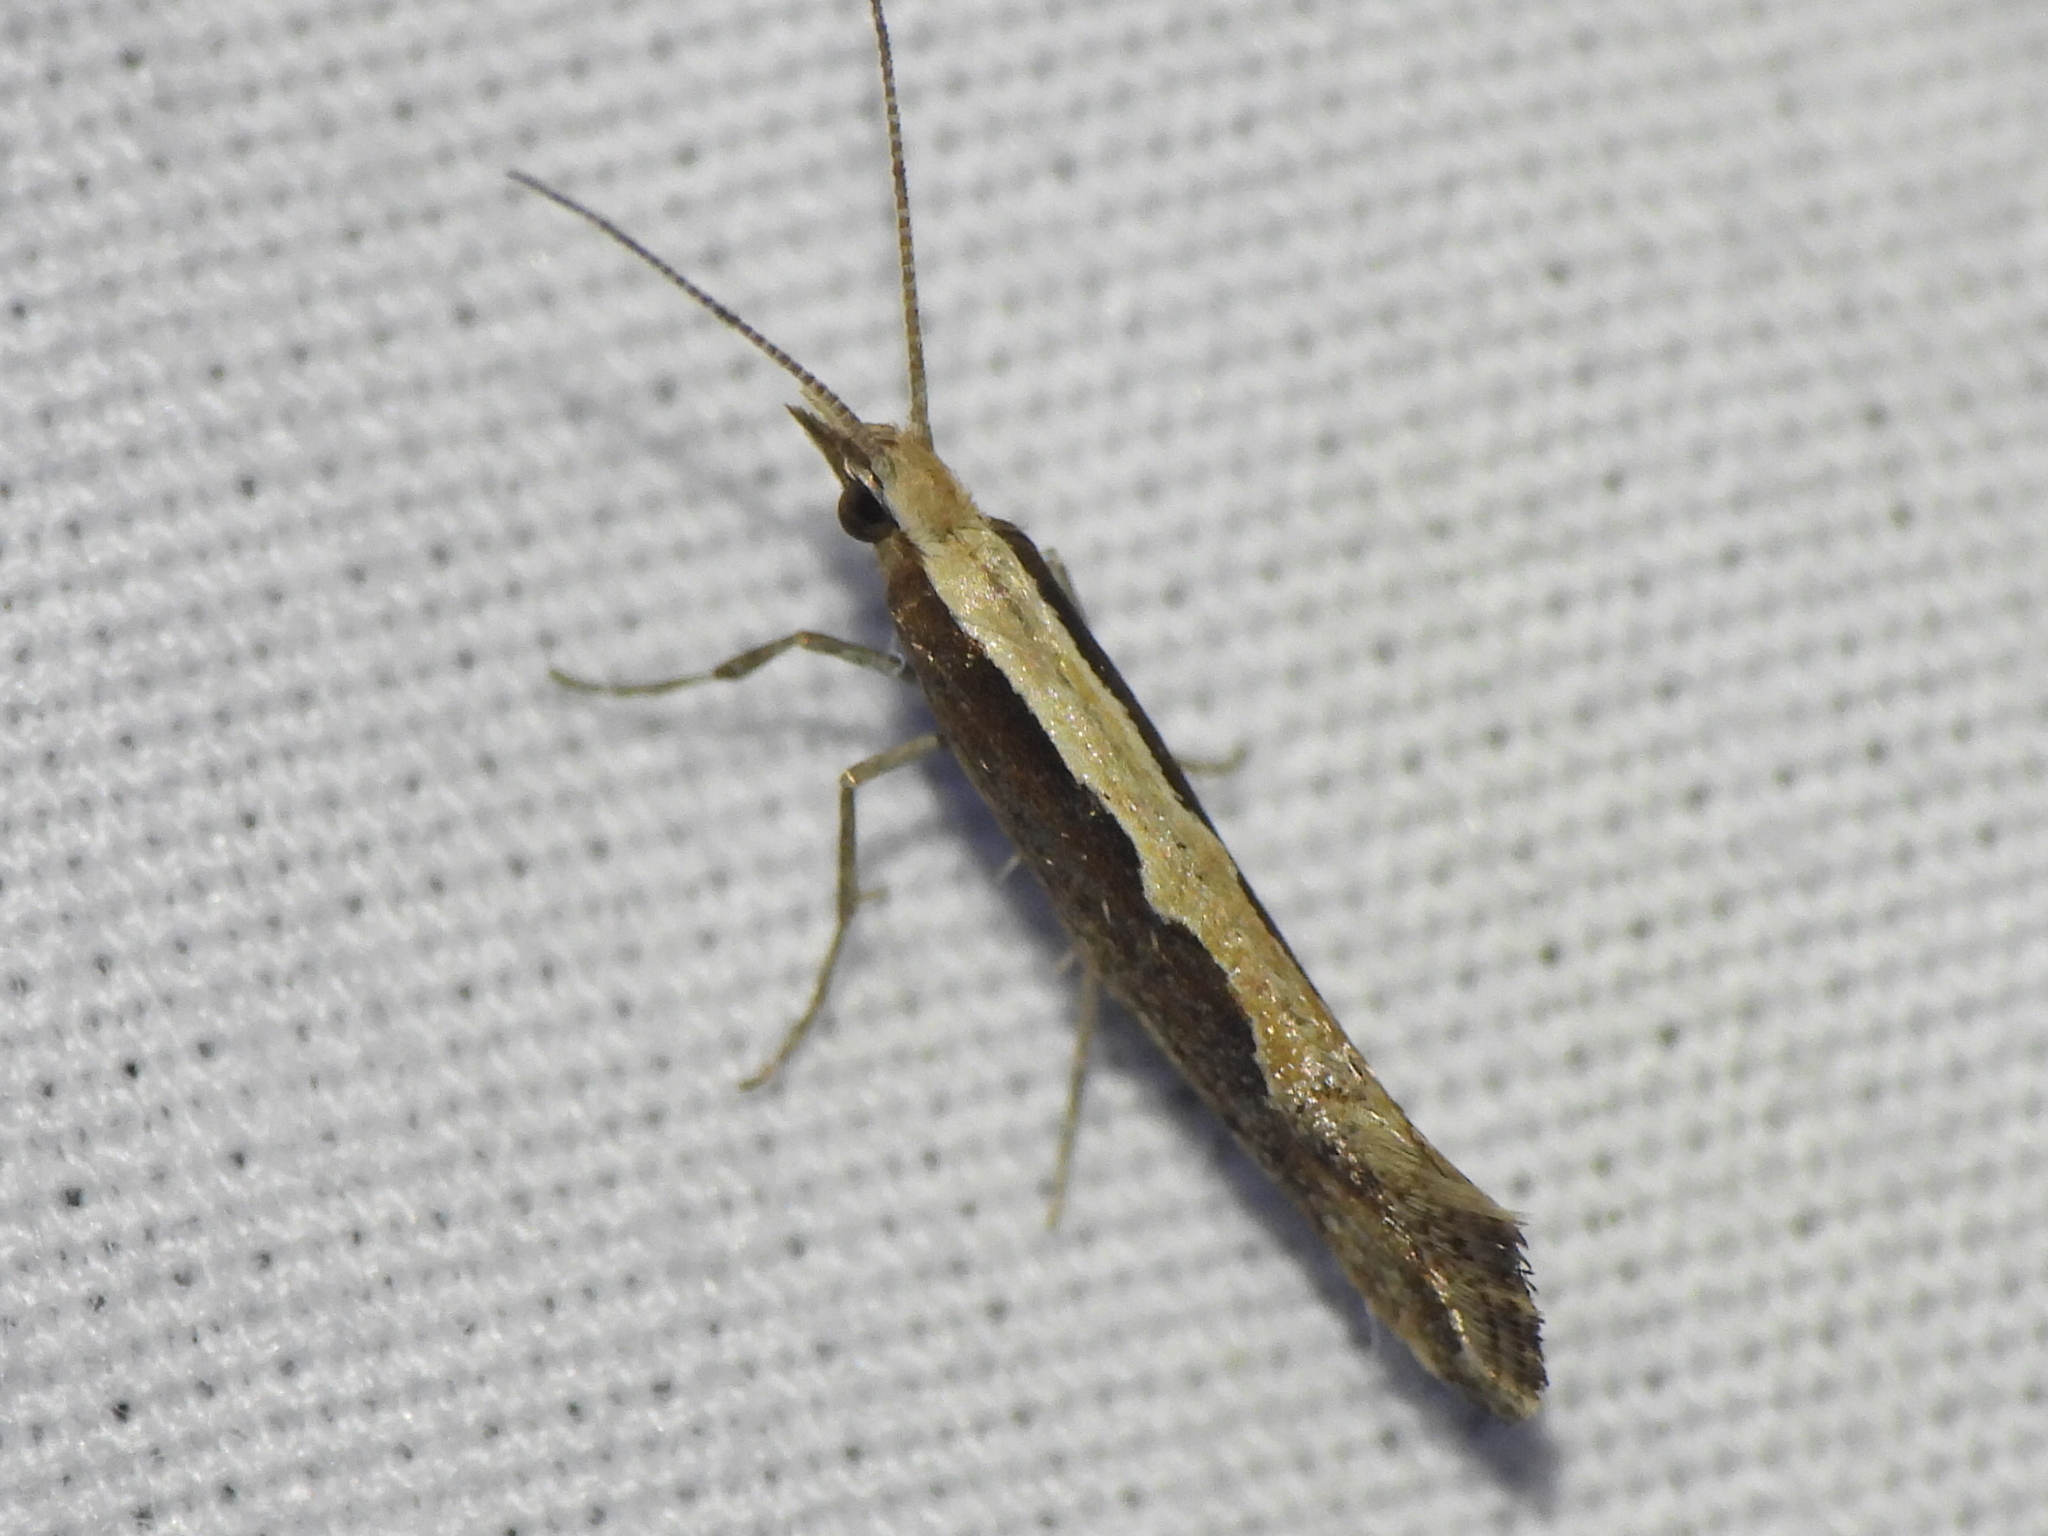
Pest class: diamondback_moth